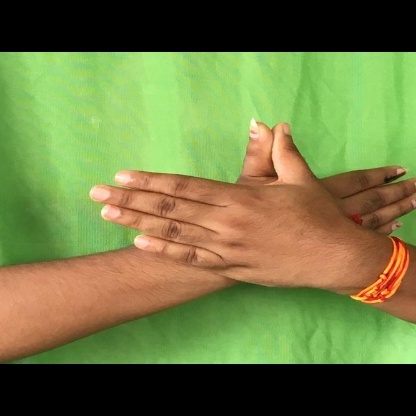
Mudra: Garuda